Foreign policy of the George W. Bush administration

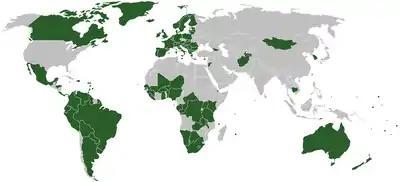
World map of ICC member states as of 2007

The International Criminal Court (ICC) came into being on July 1, 2002. The ICC is the first ever permanent, treaty based, international criminal court established to promote the rule of law and ensure that the gravest international crimes do not go unpunished.